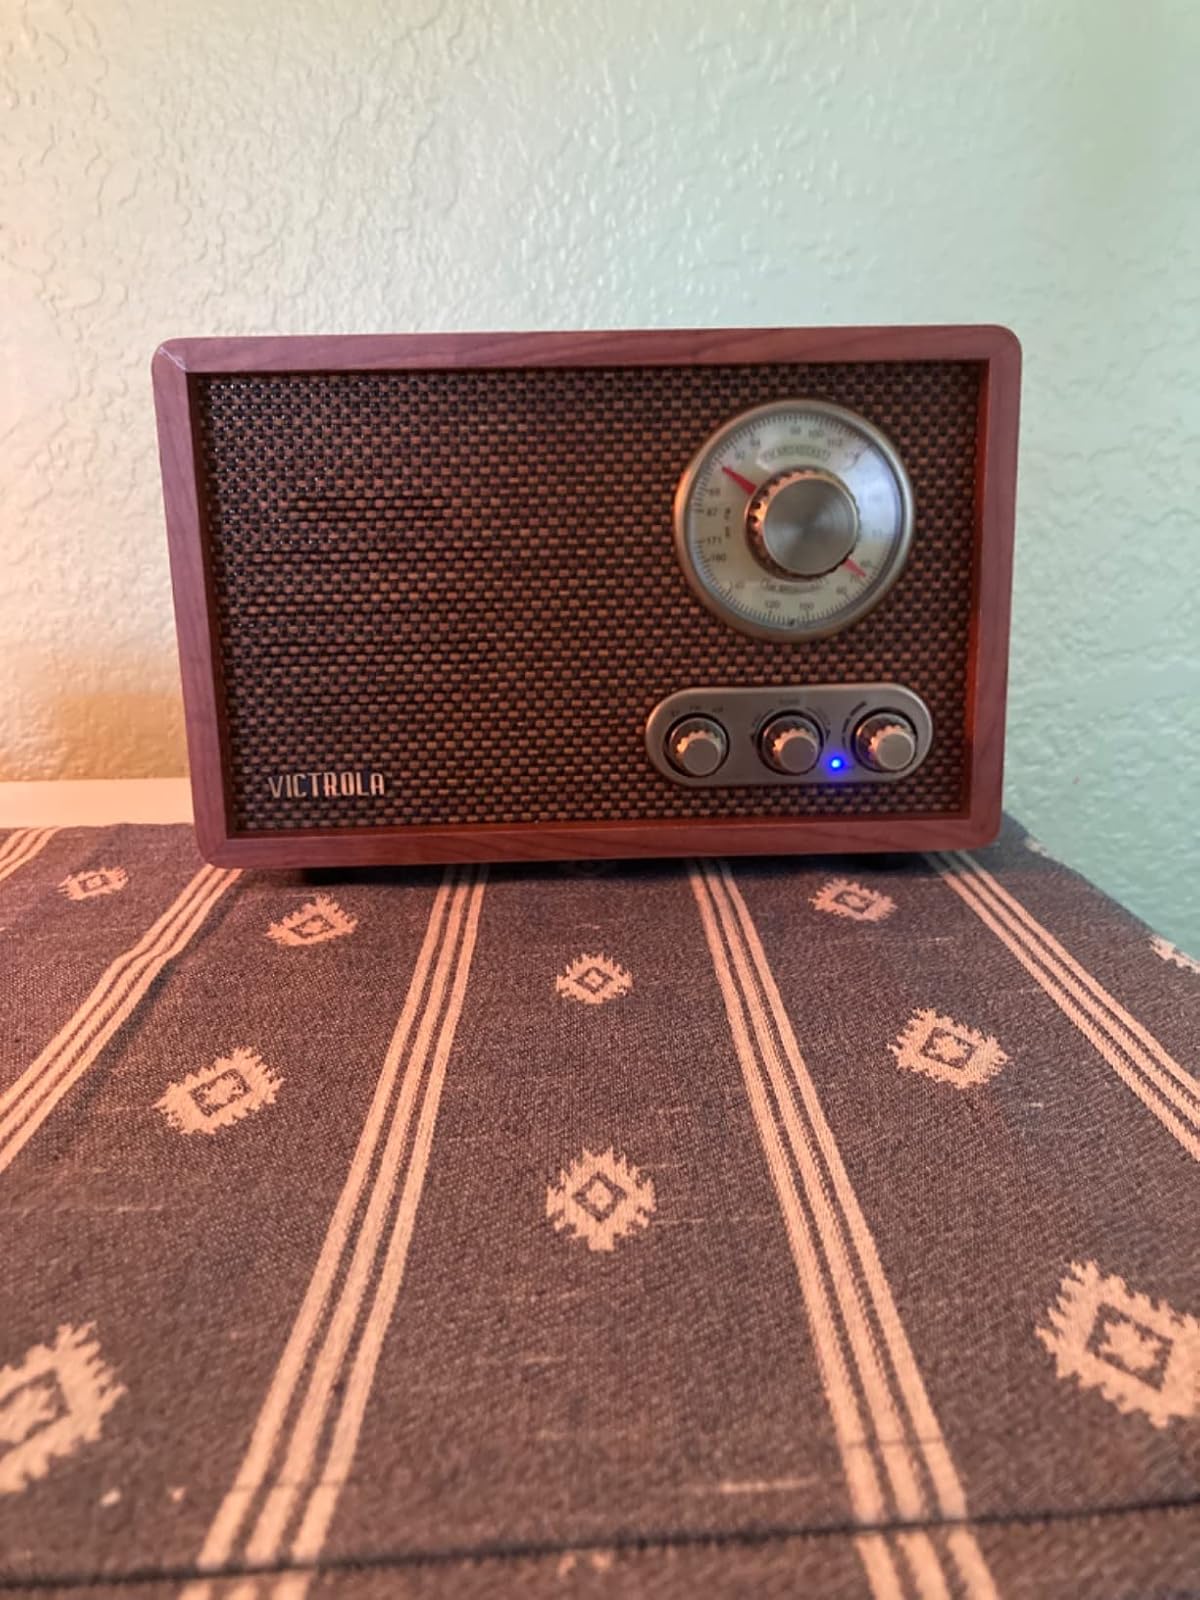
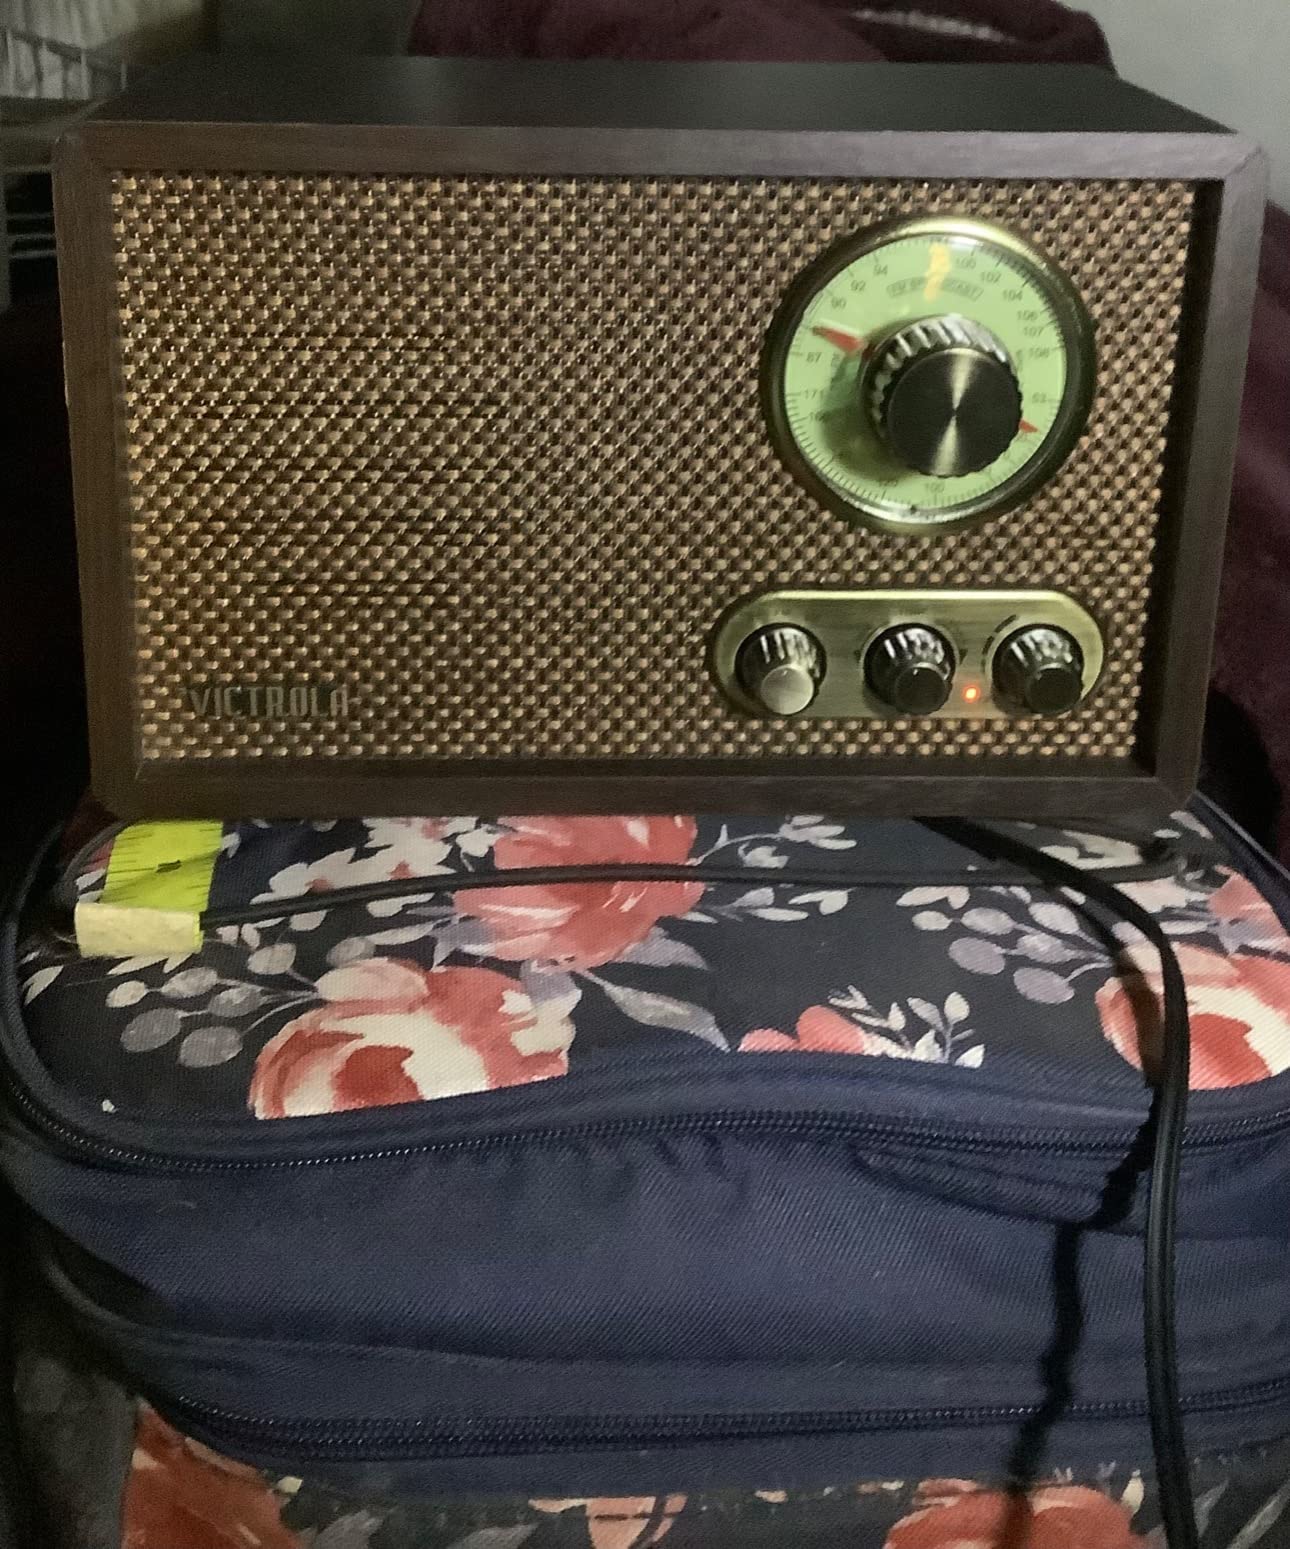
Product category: radio
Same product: no